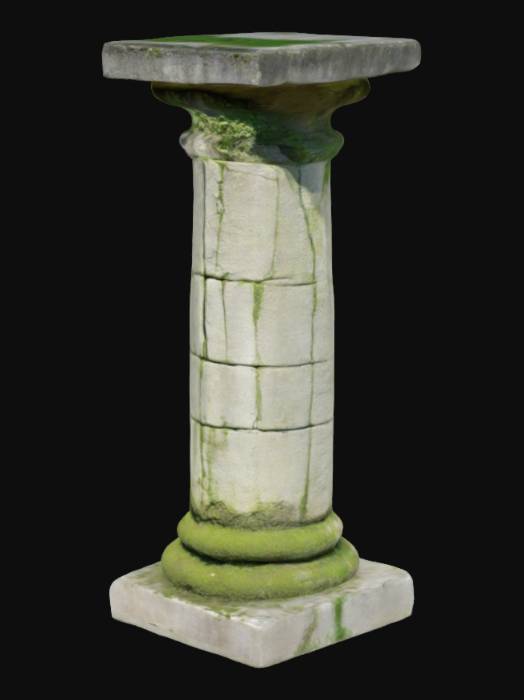
미적 점수 (1~10점): 1